Balkan Bulgarian Airlines

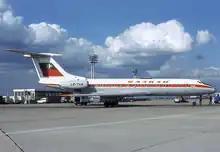
LZ-TUA was the first Tupolev Tu-134 received by the airline. The aircraft is seen here at Orly Airport in 1979.

Again in 1972, this time with the Tupolev Tu-154, the carrier became the first foreign customer to incorporate a new Tupolev aircraft into its fleet. The latter type was deployed first on charter flights, and later on scheduled services. By the same year, Balkan had two of these aircraft in service. It also launched non-Soviet use of the Tu-154A, Tu-154B, Tu-154B-2 and Tu-154M. Balkan was a useful test-bed for new ideas by the Tupolev bureau. The airline pioneered the use of three-person flightdeck crews on the Tu-154 by removing navigators (flight crew members whom the designers had intentionally inserted into the Tu-134 and Tu-154) between 1972 and 1976. Balkan also removed the Tu-154's concrete ballast trim on which conservative Tupolev engineers had insisted. In the mid-1980s, a team of Bulgarian engineers interlinked the automatic flight control systems of the airline's Tu-154s with OMEGA Navigation System receivers, enabling very accurate automatic long-range overwater navigation. In the 1990s, Balkan was among the first to fit GPS navigation to its Tu-154 fleet. A Tu-154B was flown non-stop from Montreal to Sofia, a distance of over and a record for the type, during a charter flight.